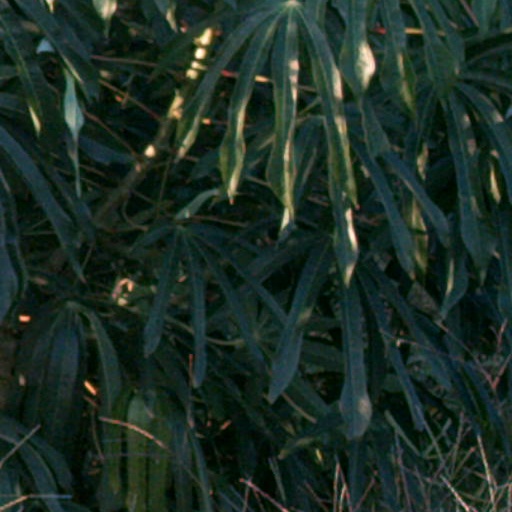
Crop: cassava